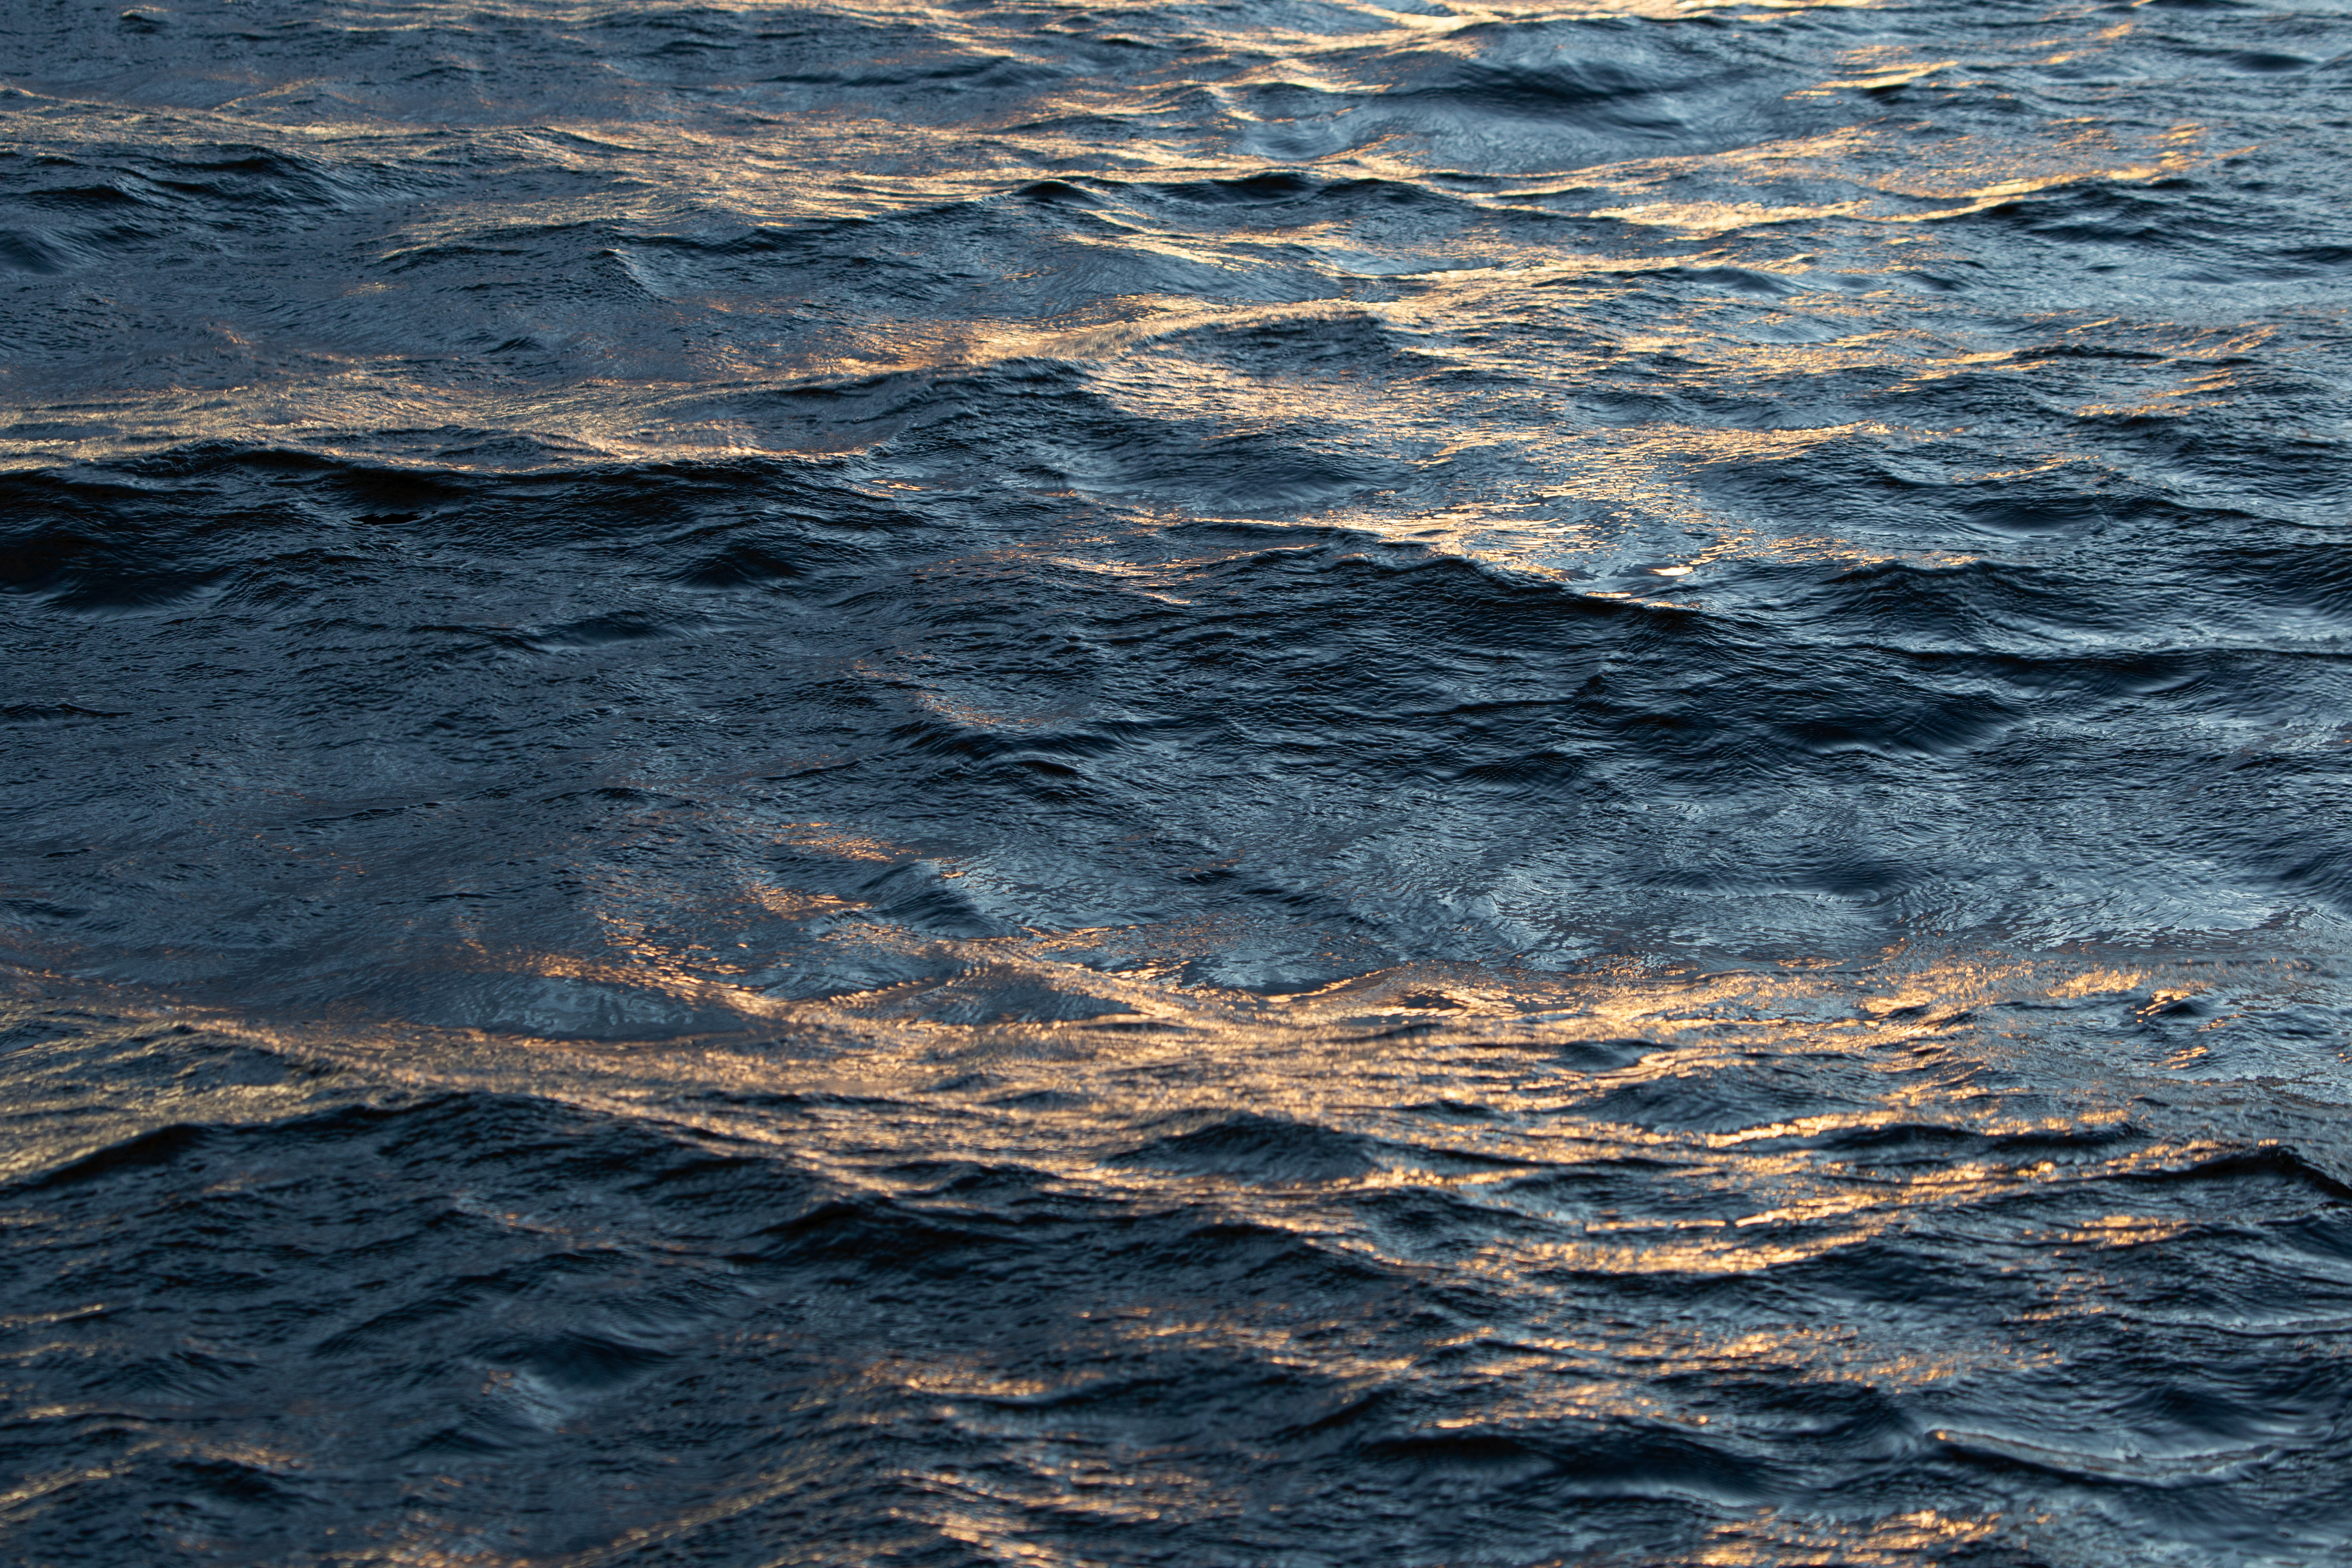
water, blue, sky, wave, sea, ocean, wind wave, reflection, atmosphere, horizon, sunlight, calm, cloud, rock, geological phenomenon, wood, evening, tide